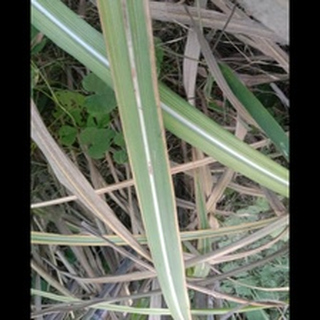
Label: sugarcane_red_rot